Intervale Farm

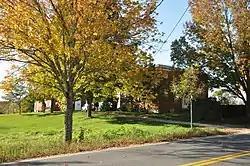

Intervale Farm is a historic farm property at 1047 Intervale Road in New Gloucester, Maine, United States. Its brick farmhouse, built early in the 19th century, is one of the few Federal style brick houses in the rural community, and the connected farmstead is one of the area's early examples of the type. A portion of the farm ( was listed on the National Register of Historic Places in 2004. It is an active operation, raising vegetables and beef.